Cathlamet, Washington

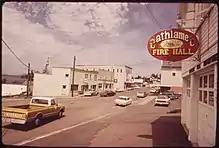
Cathlamet in 1973 (Main Street from Columbia Street)

Cathlamet was the largest, or one of the largest, villages of Columbia River Native Americans west of the Cascade Mountains, and the home of the Kathlamet people. "Cathlamet was sighted in 1792 by Lt. W.R. Broughton, while verifying Capt. Robert Gray's reported exploration of the Columbia River." This village of cedar houses included 300-400 inhabitants when visited by Lewis and Clark.